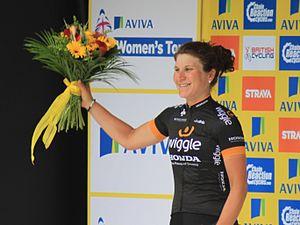
Elisa Longo Borghini, née le 10 décembre 1991 à Ornavasso, est une coureuse cycliste italienne, membre de l'équipe Trek-Segafredo. Son frère aîné, Paolo Longo Borghini, est également cycliste professionnel. Coureuse polyvalente, elle a remporté les classiques suivantes : Tour des Flandres 2015, Trofeo Alfredo Binda-Comune di Cittiglio 2013 et les Strade Bianche 2017. Elle affiche également de bonnes performances sur les courses à étapes avec la victoire lors sur la Route de France 2015 ou une deuxième place au Tour d'Italie 2017.